Bangued

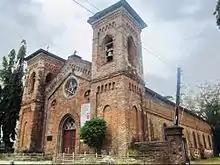
San Lorenzo Ruiz Shrine

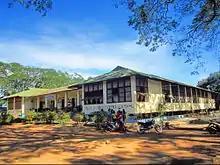
Bangued West Elementary School

The economy of the municipality is heavily dependent on agriculture particularly "palay" and corn, followed by trade and industry. Chinese businessmen dominate trade and manufacturing as a common preoccupation of the populace.